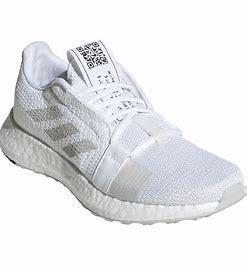
Brand: Adidas
Model: Senseboost Go